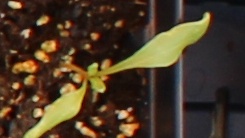
Label: Sugar beet